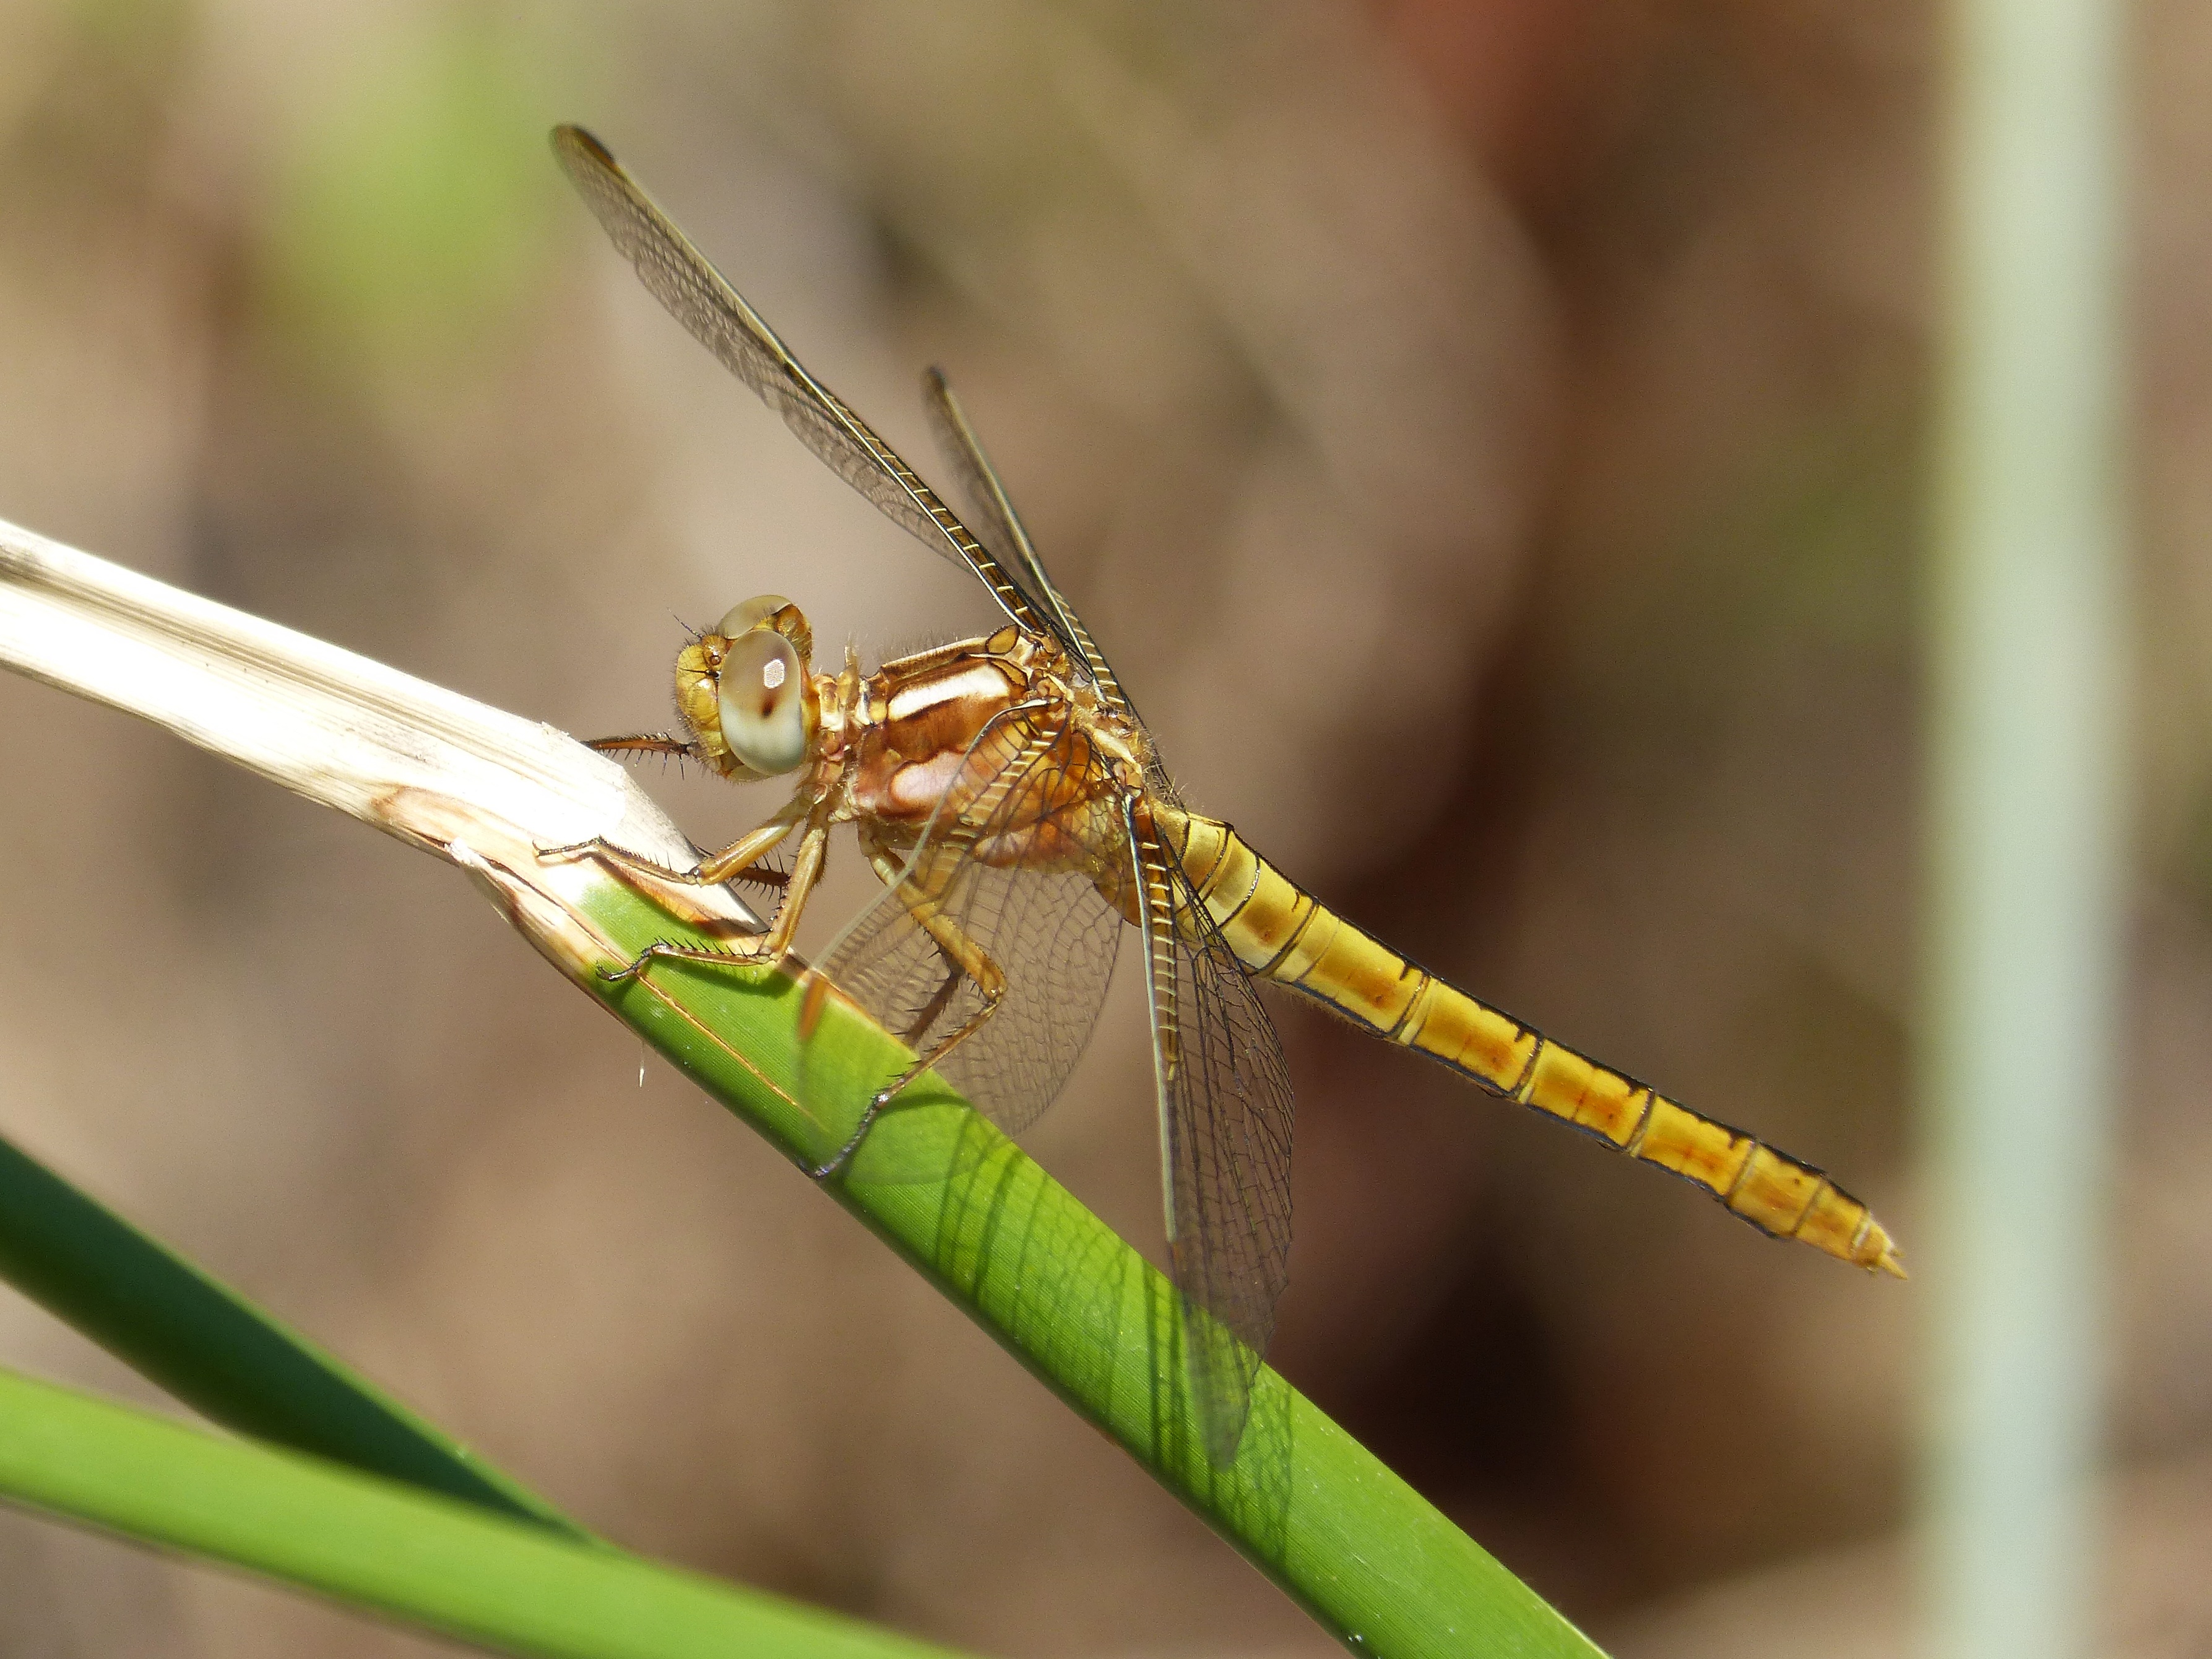
wing, insect, fauna, invertebrate, close up, dragonfly, wetland, beauty, junco, damselfly, macro photography, arthropod, golden dragonfly, aquatic environment, sympetrum fonscolombii, plant stem, dragonflies and damseflies, net winged insects